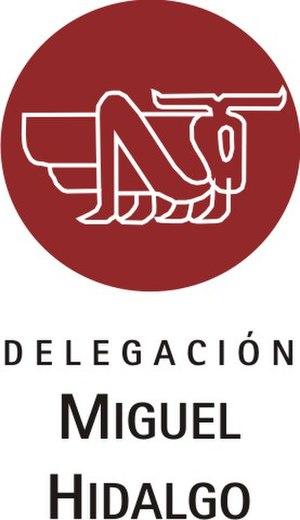
Miguel Hidalgo est l'une des seize divisions territoriales de Mexico au Mexique.